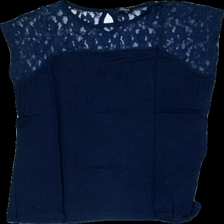
View: front
Type: Training top
Category: Ladies
Brand: Not in the list
Brand text on label: Women Copenhagen
Colors: Blue
Material: 100% viscose
Pattern: Lace
Cut: Regular, C-collar
Size: L
Season: All
Price range: 50-100
Recommended usage: Export